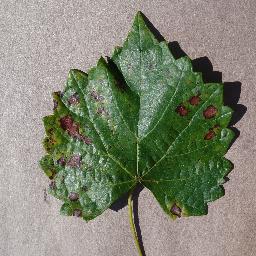
Label: Grape___Esca_(Black_Measles)